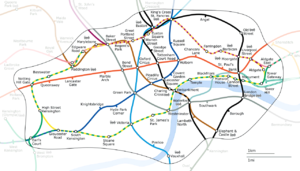
Le plan du métro de Londres est le nom communément utilisé pour désigner le diagramme schématique qui représente les lignes, stations, et les zones du métro de Londres, appelé London Underground, ou Tube.
Le 7 juillet 2005, quatre explosions touchent les transports publics de Londres, faisant 56 morts et 784 blessés. Les heures sont données en heures locales, qui ont une heure d'avance sur le temps universel coordonné :